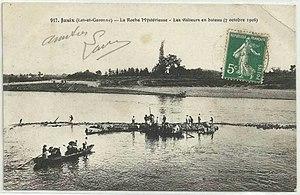
Jusix - La roche mystérieuse - Les visiteurs en bateau
Jusix est une commune du Sud-Ouest de la France, située dans le département de Lot-et-Garonne, en région Nouvelle-Aquitaine.